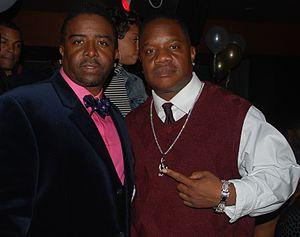
Troop est un groupe R&B américain originaire de Pasadena. Il est composé de Steve Russell, Allen McNeil, John Harreld, Rodney Benford, et Reggie Warren, qui sont tous des amis d'enfance.